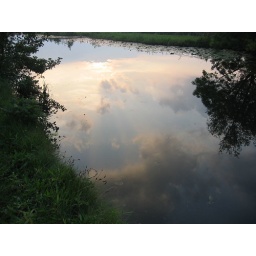
dutch sky reflected in water